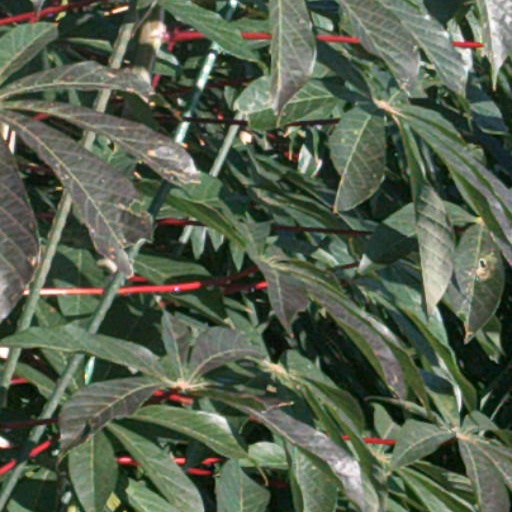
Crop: cassava